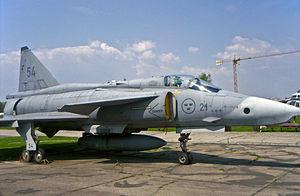
Le musée de l’Aviation polonaise de Cracovie est le plus important musée aéronautique de Pologne. Il occupe une partie de l'ancien aéroport du Kraków-Rakowice-Czyżyny, au nord-est de Cracovie. Il a ouvert en 1964, un an après la fermeture de l'aéroport.